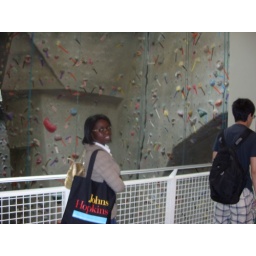
In front of the wall climb in the fitness.rec building